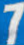
Number: 7